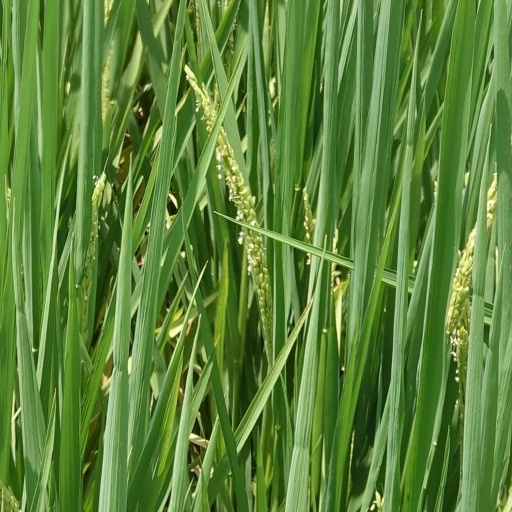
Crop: rice